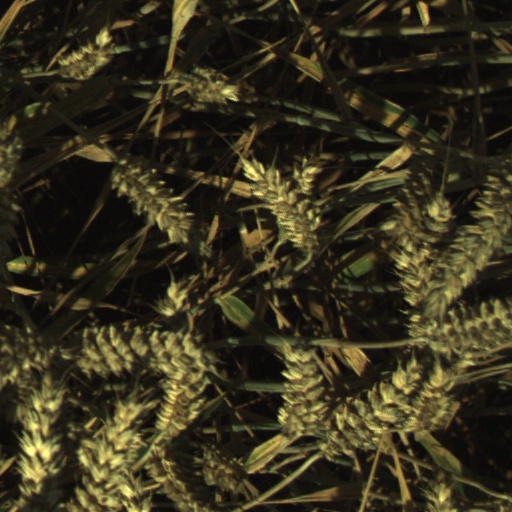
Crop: wheat